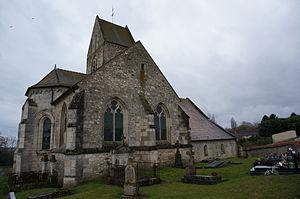
vue de l'église d'Aougny.
L'église Saint-Rémy d'Aougny est une église de la fin du roman et du début du gothique construite du XIIᵉ au XVIᵉ siècle.